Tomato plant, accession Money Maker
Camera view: tilt-top (135 deg); turntable rotation: 150 degrees
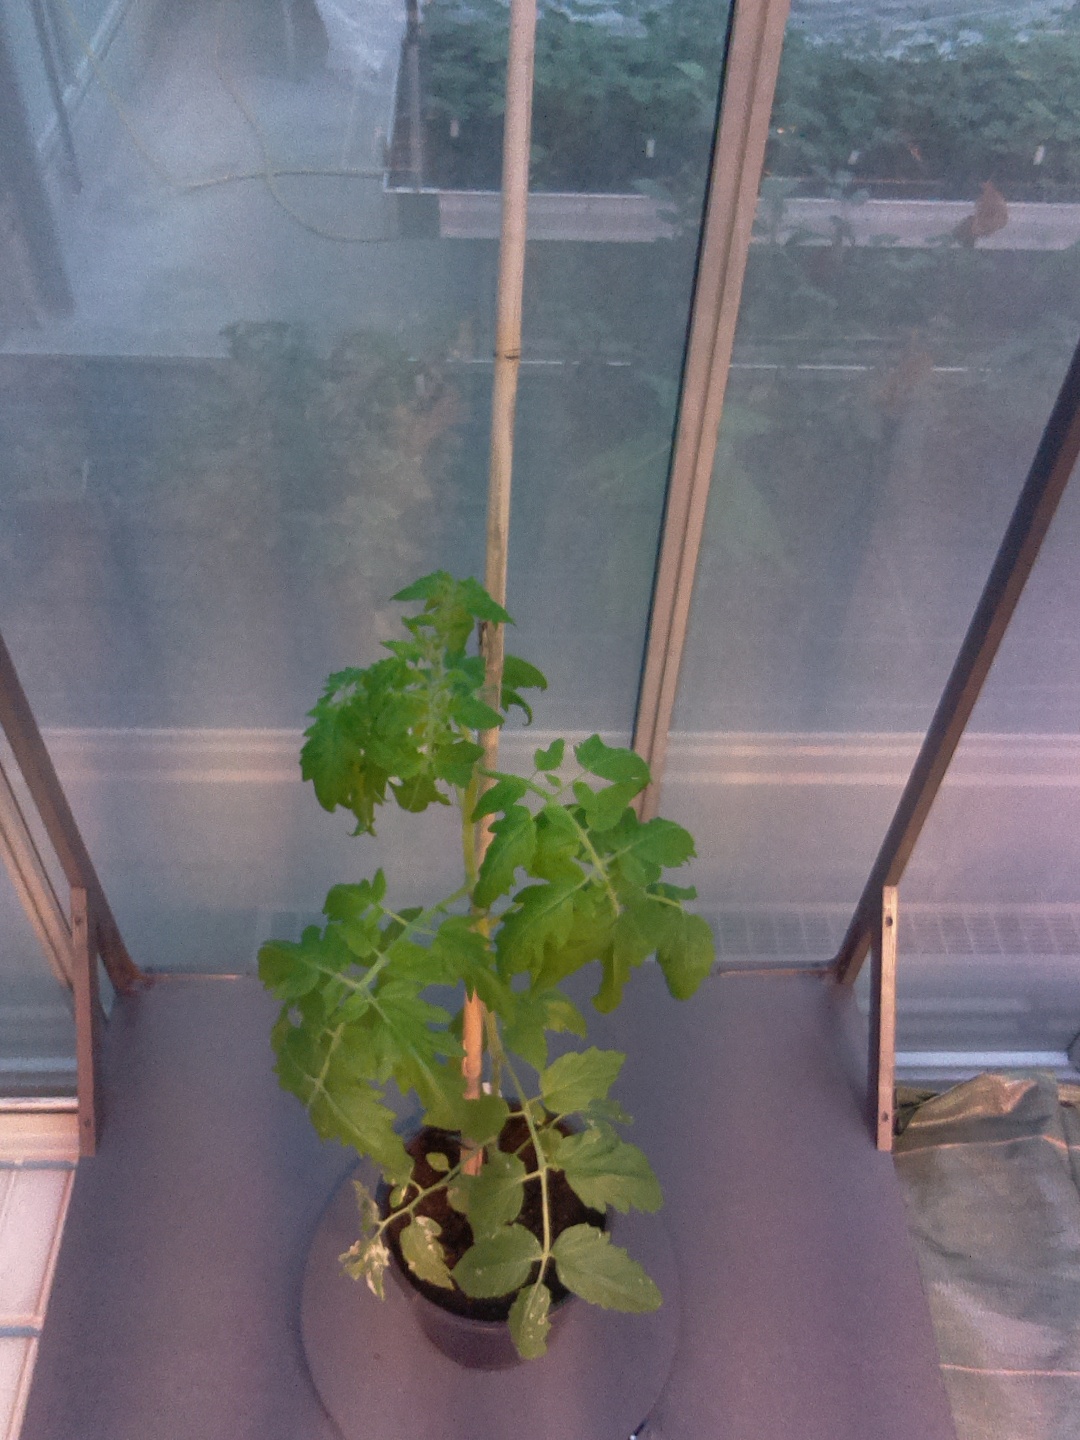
BBCH growth stage 53: 3 inflorescences visible